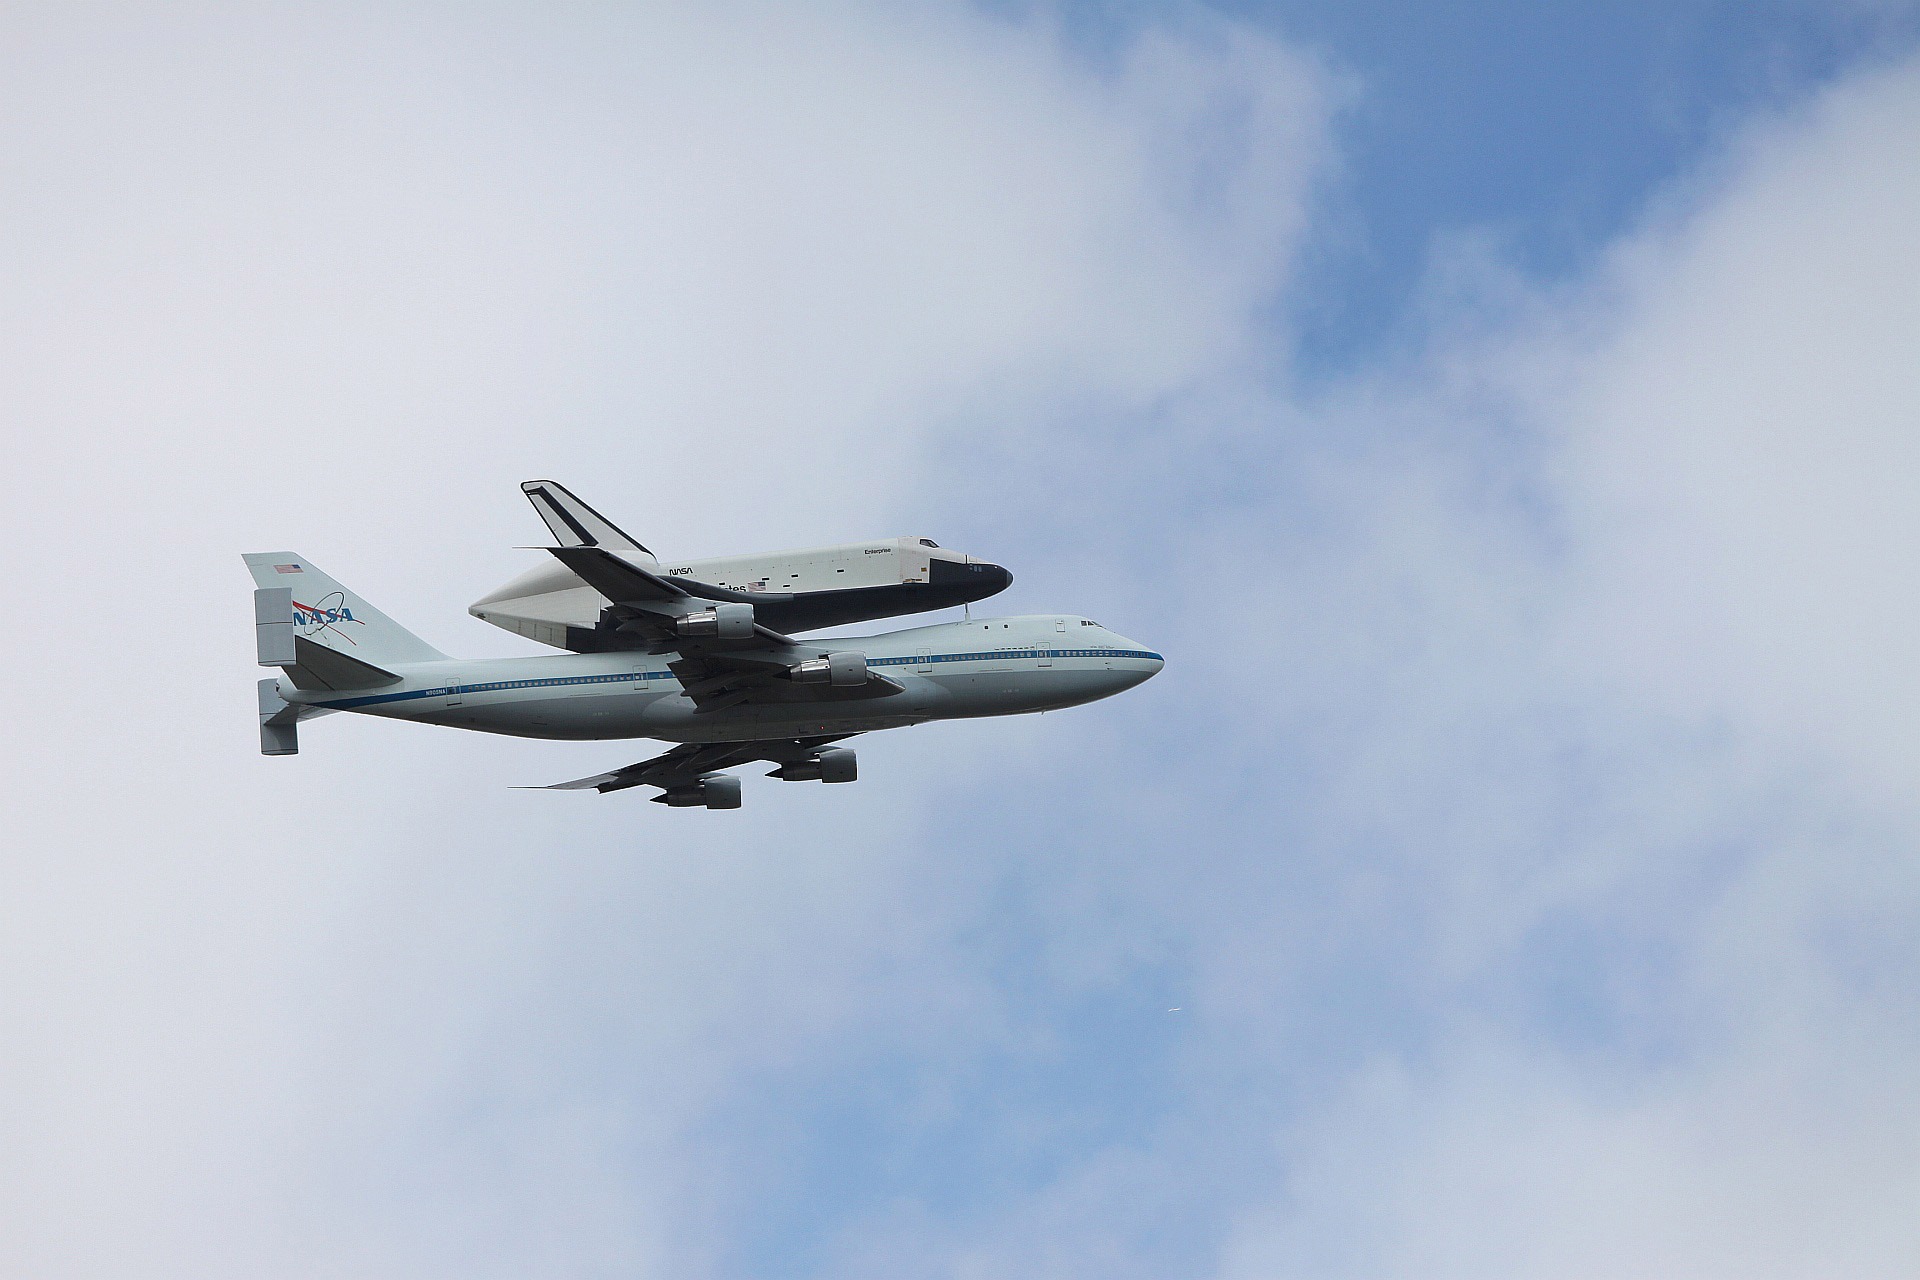
wing, air, city, airplane, plane, aircraft, vehicle, airline, aviation, show, flight, space, tour, airliner, new, york, bomber, boeing, farewell, takeoff, enterprise, shuttle, air show, air force, jet aircraft, military aircraft, air travel, atmosphere of earth, wide body aircraft